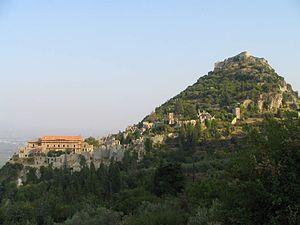
Il y a, en 2019, 18 sites inscrits au patrimoine mondial de l'UNESCO en Grèce. Parmi eux, 16 sont inscrits en fonction des critères culturels, tandis que les deux autres sont inscrits pour satisfaire aux deux critères culturels et naturels. Cinq des sites sont situés sur des îles, l'un est réparti entre les îles et le continent, les 12 restants exclusivement sur le continent. Le premier site à être inscrit au patrimoine de l'humanité est le temple d'Apollon à Bassae en 1986, le plus récent est le site archéologique de Philippes, inscrit en 2016. Il y a 14 sites supplémentaires inscrits sur la liste indicative.